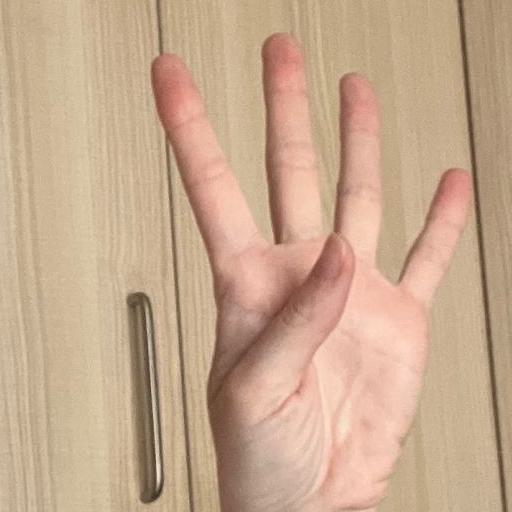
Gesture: four